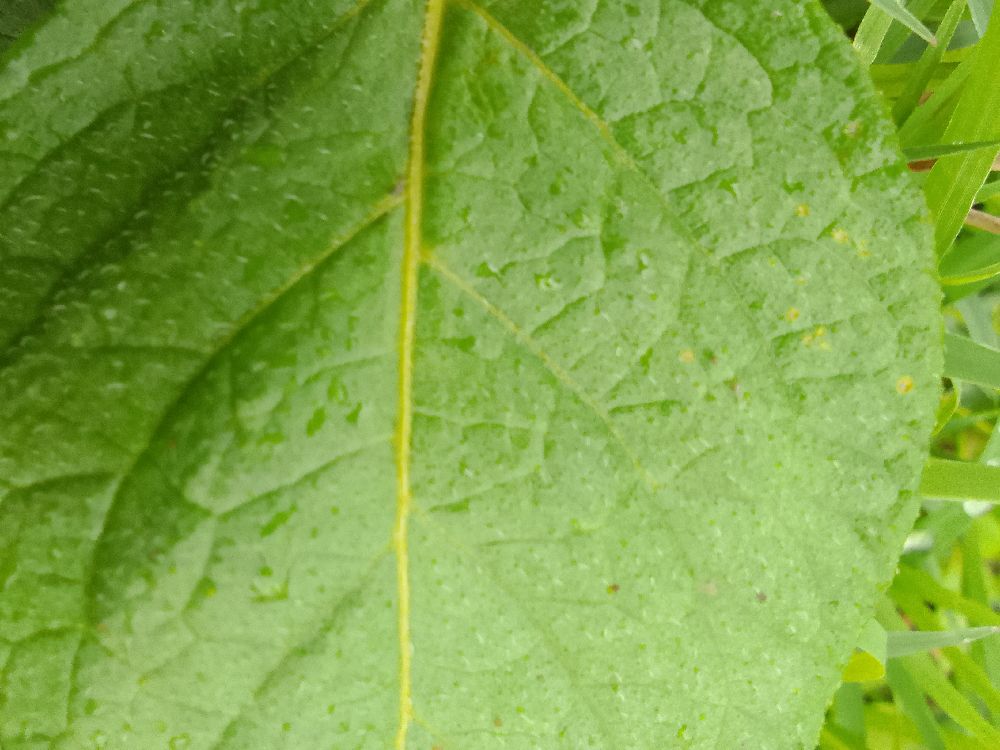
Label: Healthy